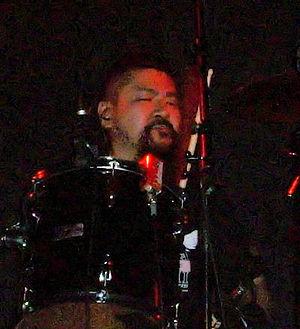
Loudness, aussi stylisé LOUDNESS, est un groupe de heavy metal japonais, originaire d'Osaka. Loudness est formé en 1981 par le guitariste Akira Takasaki. Il s'agit du premier à sortir des albums en occident dans les années 1980, parfois classés au Billboard.
Masayuki Suzuki, surnommé Ampan, est un batteur de heavy metal japonais.